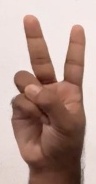
ASL sign: V